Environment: real
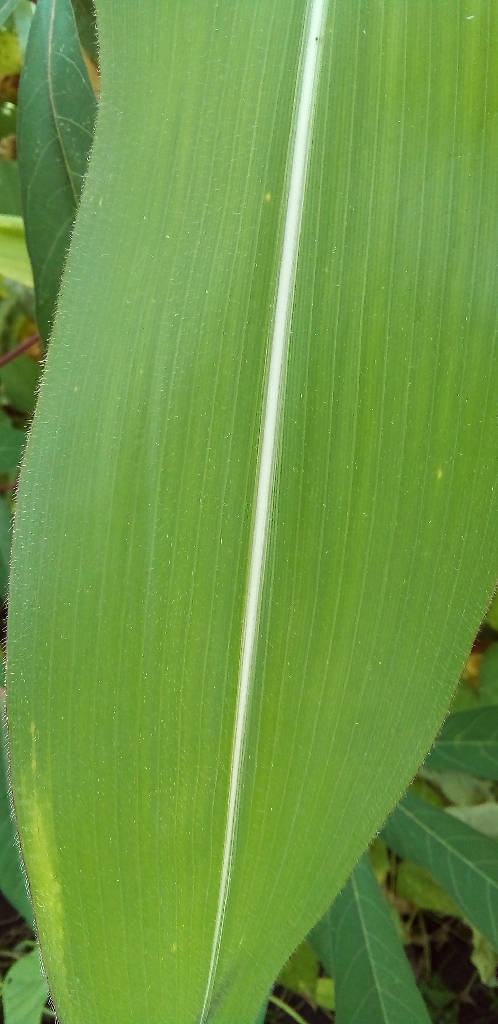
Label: healthy